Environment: real
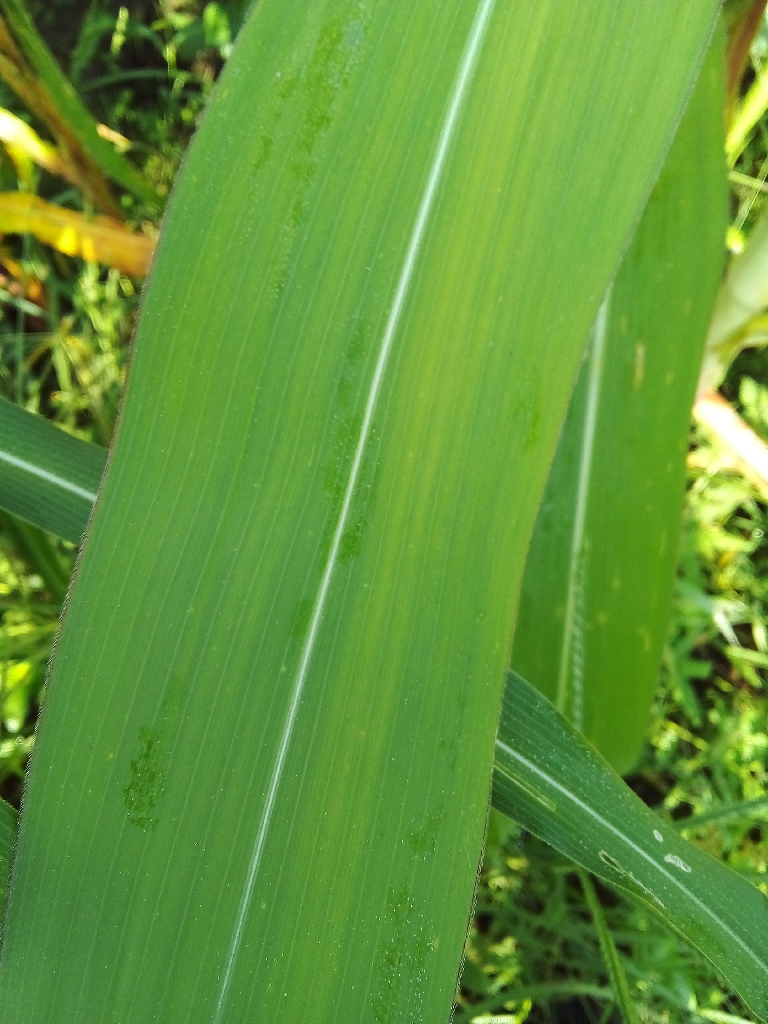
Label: healthy